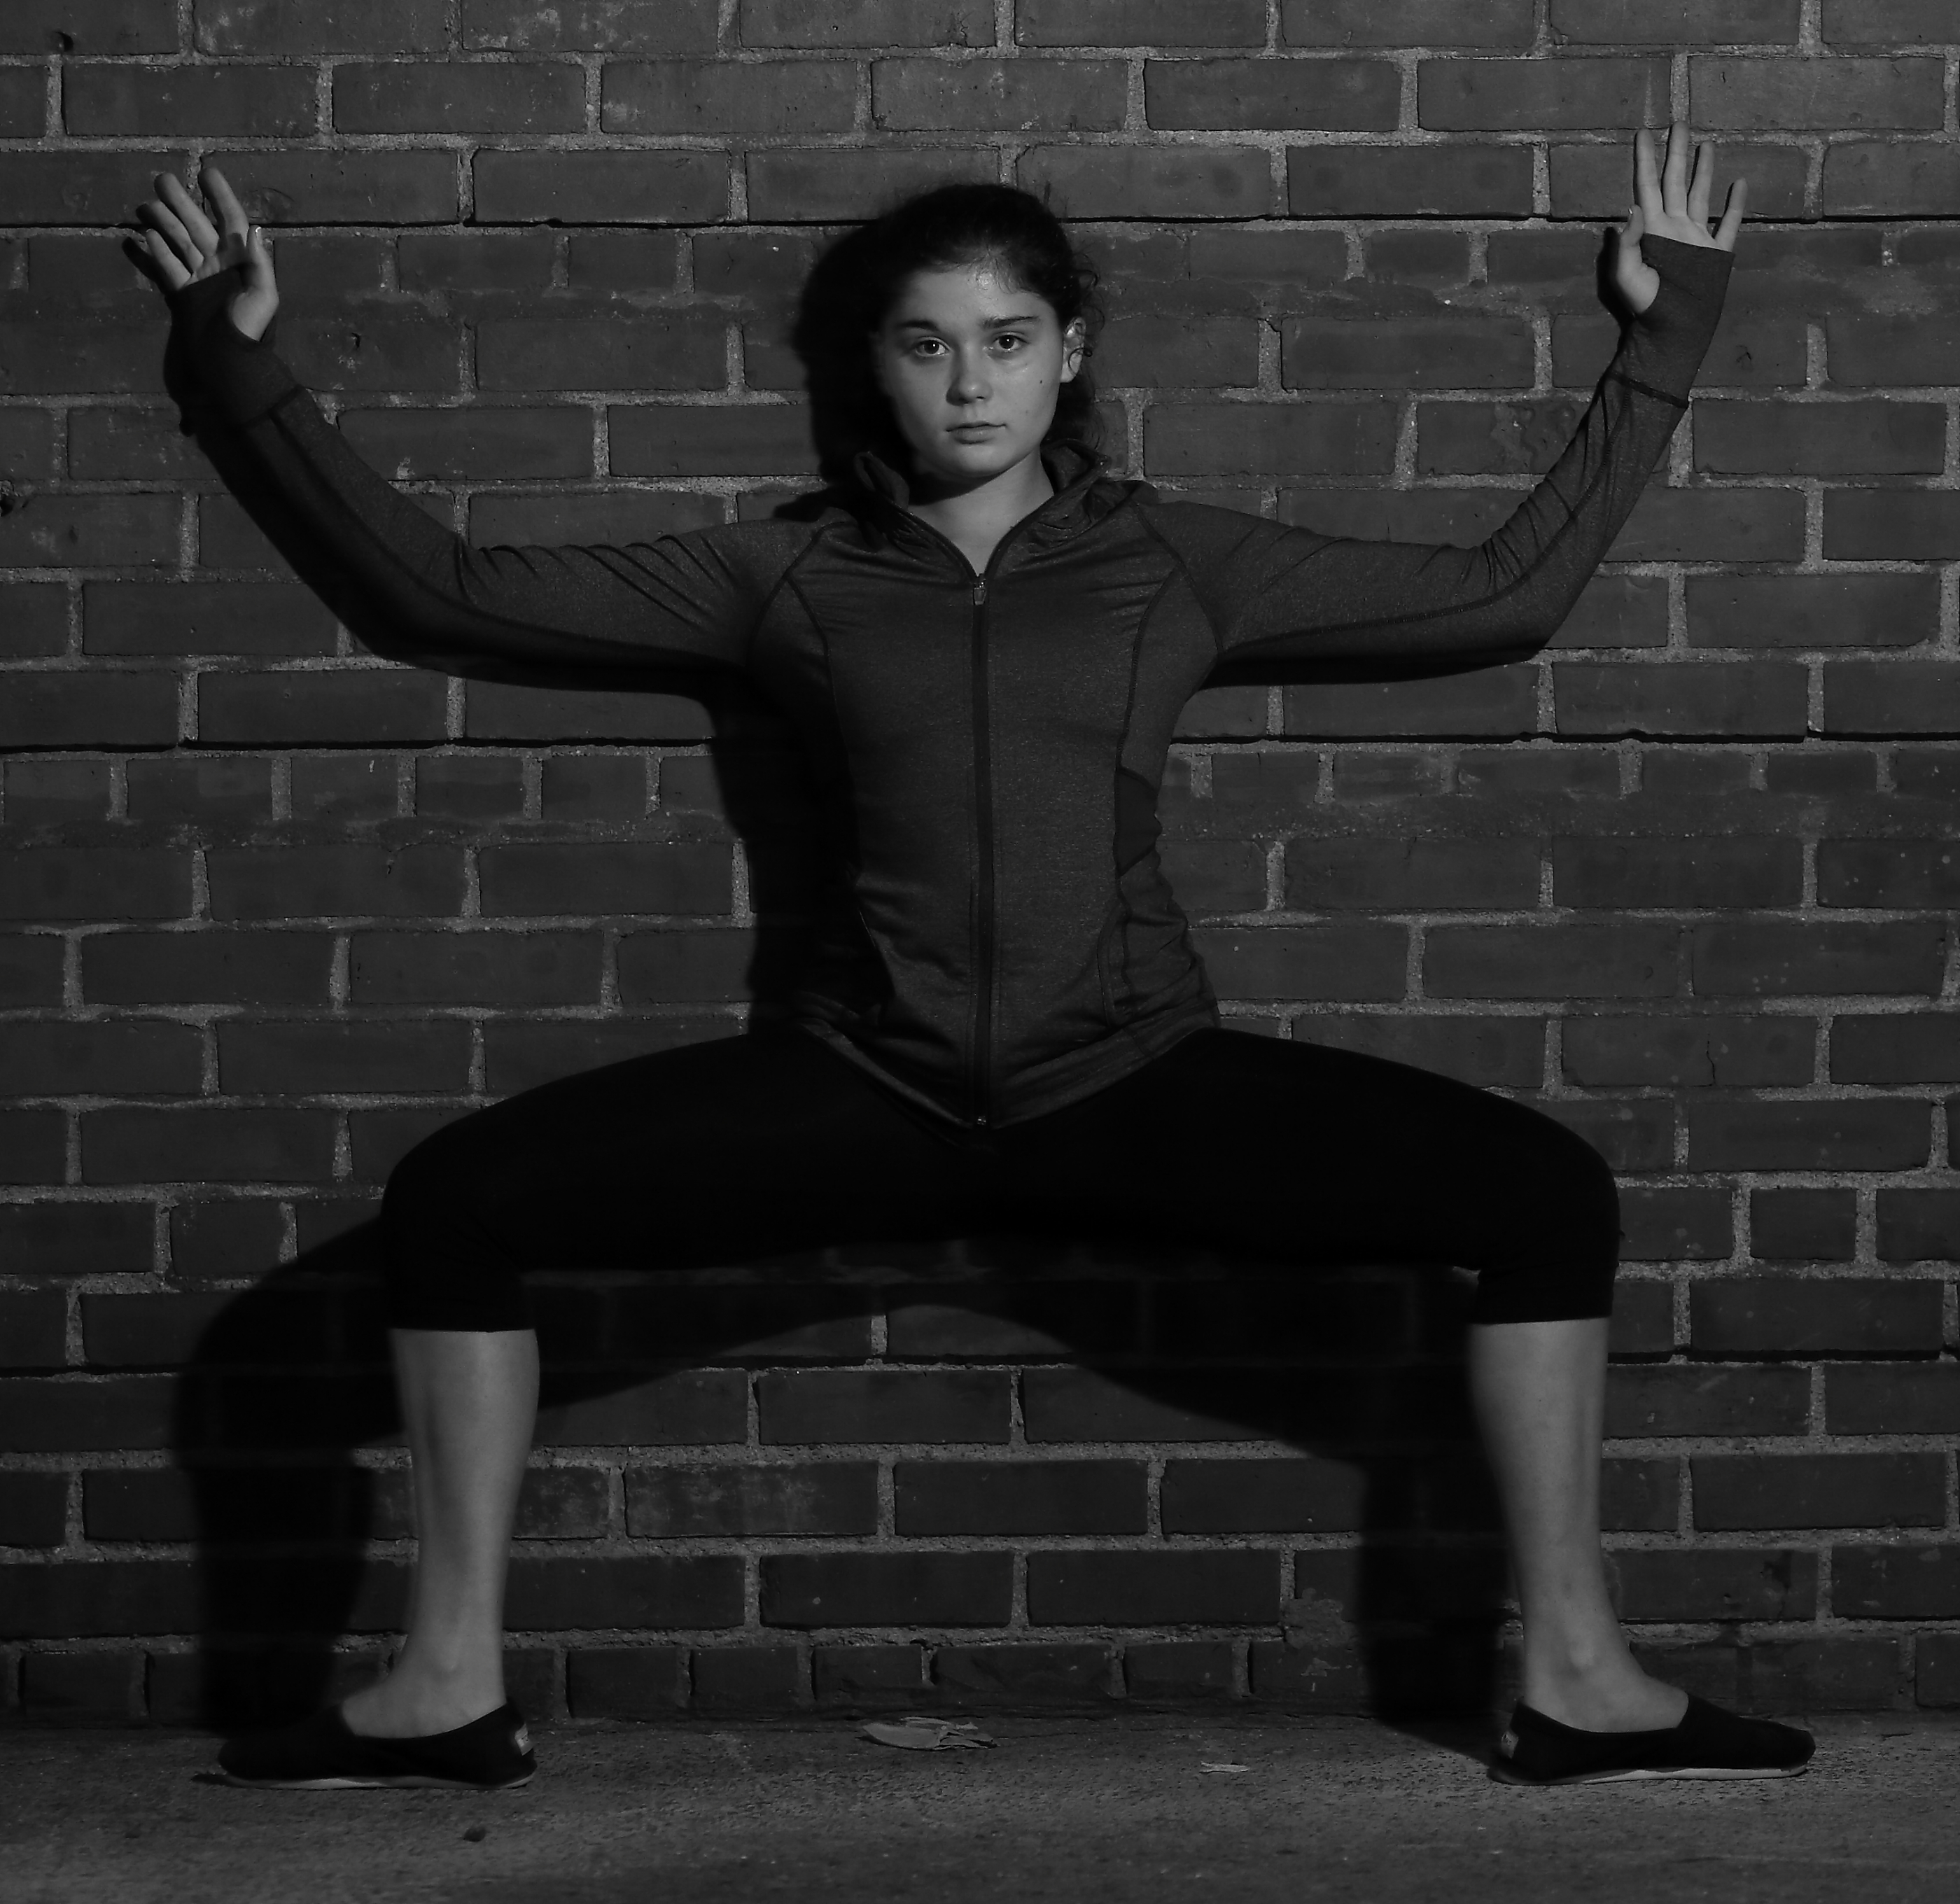
black and white, white, photography, standing, sitting, darkness, black, monochrome, cool image, photo shoot, monochrome photography, film noir, human positions, physical fitness